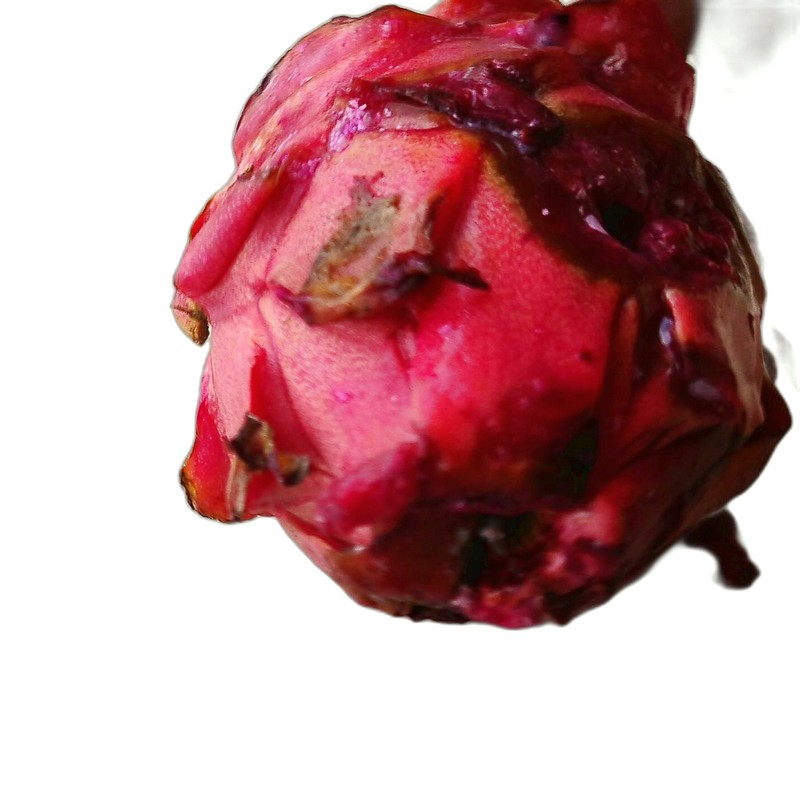
Label: Defect Dragon Fruit